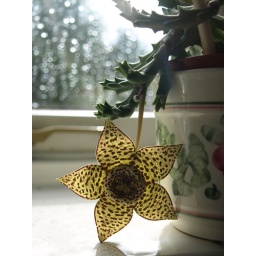
Cactus plant flower in my kitchen